Indies Monument

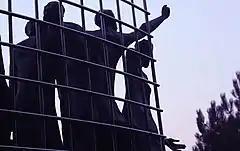
Close-up of sculpted human figures reaching through the fence

Designed by Jaroslawa Dankowa, the monument was unveiled on August 15, 1988 by Queen Beatrix. It consists of 17 bronze sculptures, a map of Southeast Asia and the inscription, "The spirit conquers". Its design was chosen in 1986 by the Mayor of Amsterdam (a former government official in the Dutch East Indies) and the Deputy Mayor of Amsterdam (a former resistance fighter). The commission for the design stated: